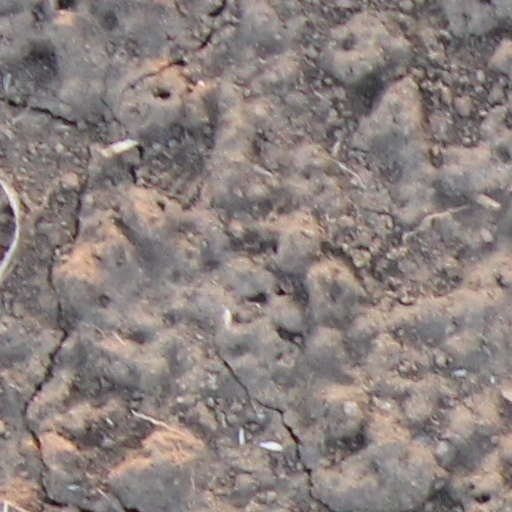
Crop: wheat